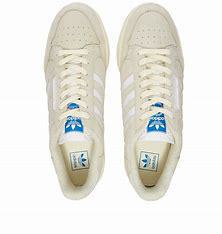
Brand: Adidas
Model: Continental 80 Stripes